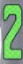
Number: 2